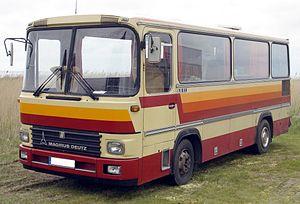
Le Magirus-Deutz R.81 est un autocar de type "midi" destiné aux services ligne et grand tourisme, présenté en juin 1977. C'est le digne successeur du Magirus R.80 de 1969.